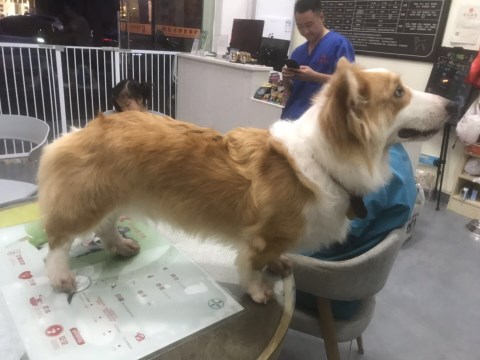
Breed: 2909-n000116-Cardigan